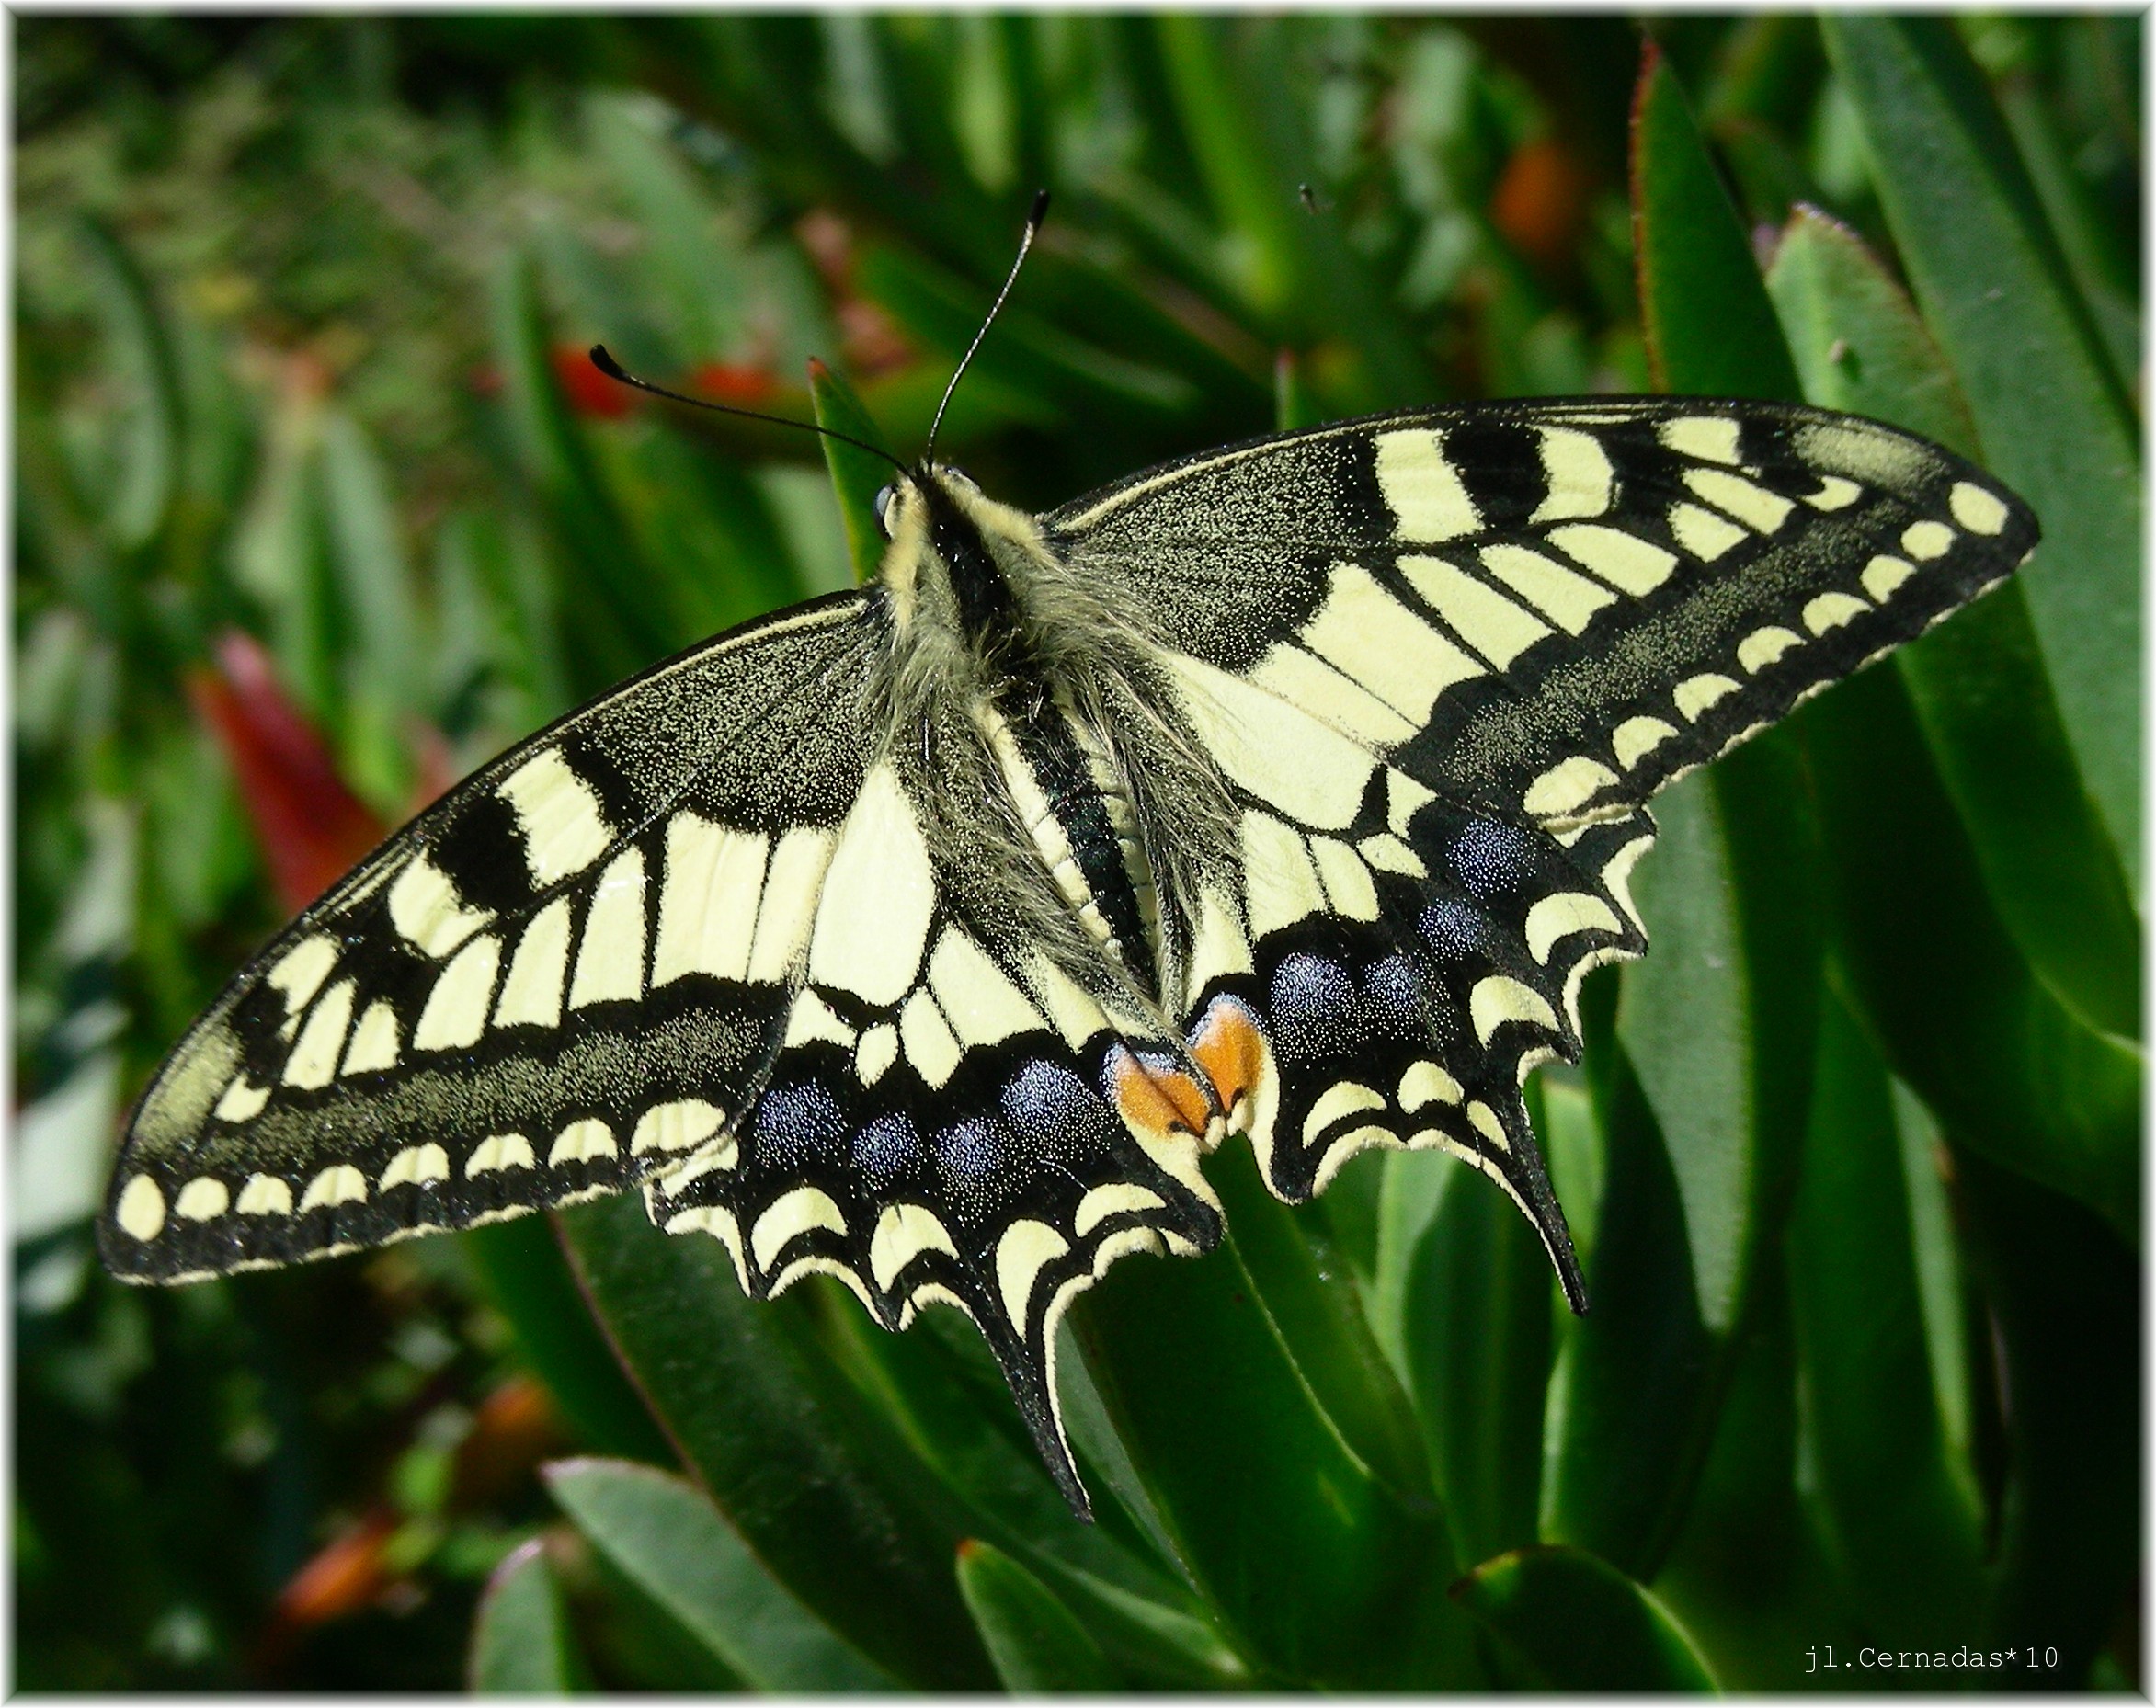
nature, wing, flower, europe, insect, macro, botany, butterfly, fauna, invertebrate, monarch butterfly, spain, europa, naturaleza, galicia, natureza, natur, espana, nectar, animales, mariposas, bgndaxd, galiza, animais, montesanpedro, insectos, bolboretas, papiliomachaon, macro photography, arthropod, coru a, provinciacoru a, pollinator, moths and butterflies, lycaenid, brush footed butterfly, colias